Swansea Guildhall

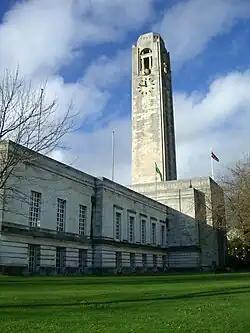
Swansea guildhall c.2006

The Guildhall is one of the main office buildings of the City and County of Swansea Council. The Guildhall complex, which includes the City Hall, Brangwyn Hall (concert hall) and the County Law Courts for Swansea, is a Grade I listed building.